Stoplogs

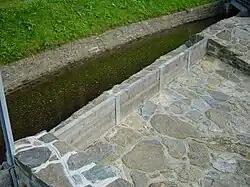
Small stoplogs

Stoplogs are hydraulic engineering control elements that are used in floodgates to adjust the water level or discharge in a river, canal, or reservoir. Stoplogs are designed to cut off or stop flow through a conduit. They are typically long rectangular timber beams or boards that are placed on top of each other and dropped into premade slots inside a weir, gate, or channel. Present day, the process of adding and removing stoplogs is not manual, but done with hydraulic stoplog lifters and hoists. Since the height of the barrier can only be adjusted through the addition and removal of stoplogs, finding a lighter and stronger material other than wood or concrete became a more desirable choice. Other materials, including steel and composites, can be used as stoplogs as well. Stoplogs are sometimes confused with "flashboards", as both elements are used in bulkhead or crest gates.